Urara Takano

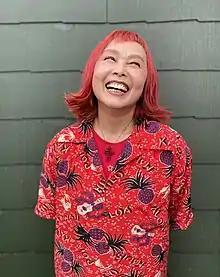

, known by her stage name , is a Japanese actress, voice actress and narrator from Togane, Chiba. She is currently affiliated with and representative of REMAX. Her most prominent role has been in the "Sakura Wars" video game franchise, where she voices Maria Tachibana. Other major roles include Ryo Takaba in "Bakusō Kyōdai Let's & Go!!", Marller in "Oh My Goddess!", Tiger in "Saber Marionette J", Musashi Kazama in "Grander Musashi", Kai Hiwatari in "Beyblade", and Veffidas Feaze in "Macross 7". She is the mother of actress and voice actress .